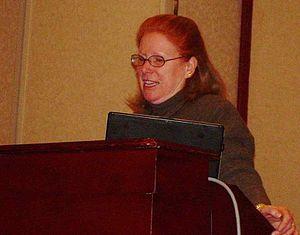
Adele Goldberg, née le 7 juillet 1945 à Cleveland, est une informaticienne américaine.